Rodney Hennon

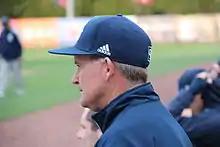
Hennon in 2014

Rodney Hennon (born November 11, 1969) is an American college baseball coach, currently serving as head coach of the Georgia Southern Eagles baseball team. He has held that position since the 2000 season. He played at Western Carolina, where he earned All-Conference honors and helped the team to two NCAA Regional appearances. He played professionally for one season with the Kentucky Rifles before turning to coaching. He served as an assistant coach at Western Carolina for four years before ascending to the top job. After two seasons, he moved to Georgia Southern. In his first two seasons with the Eagles he was named Southern Conference Baseball Coach of the Year.